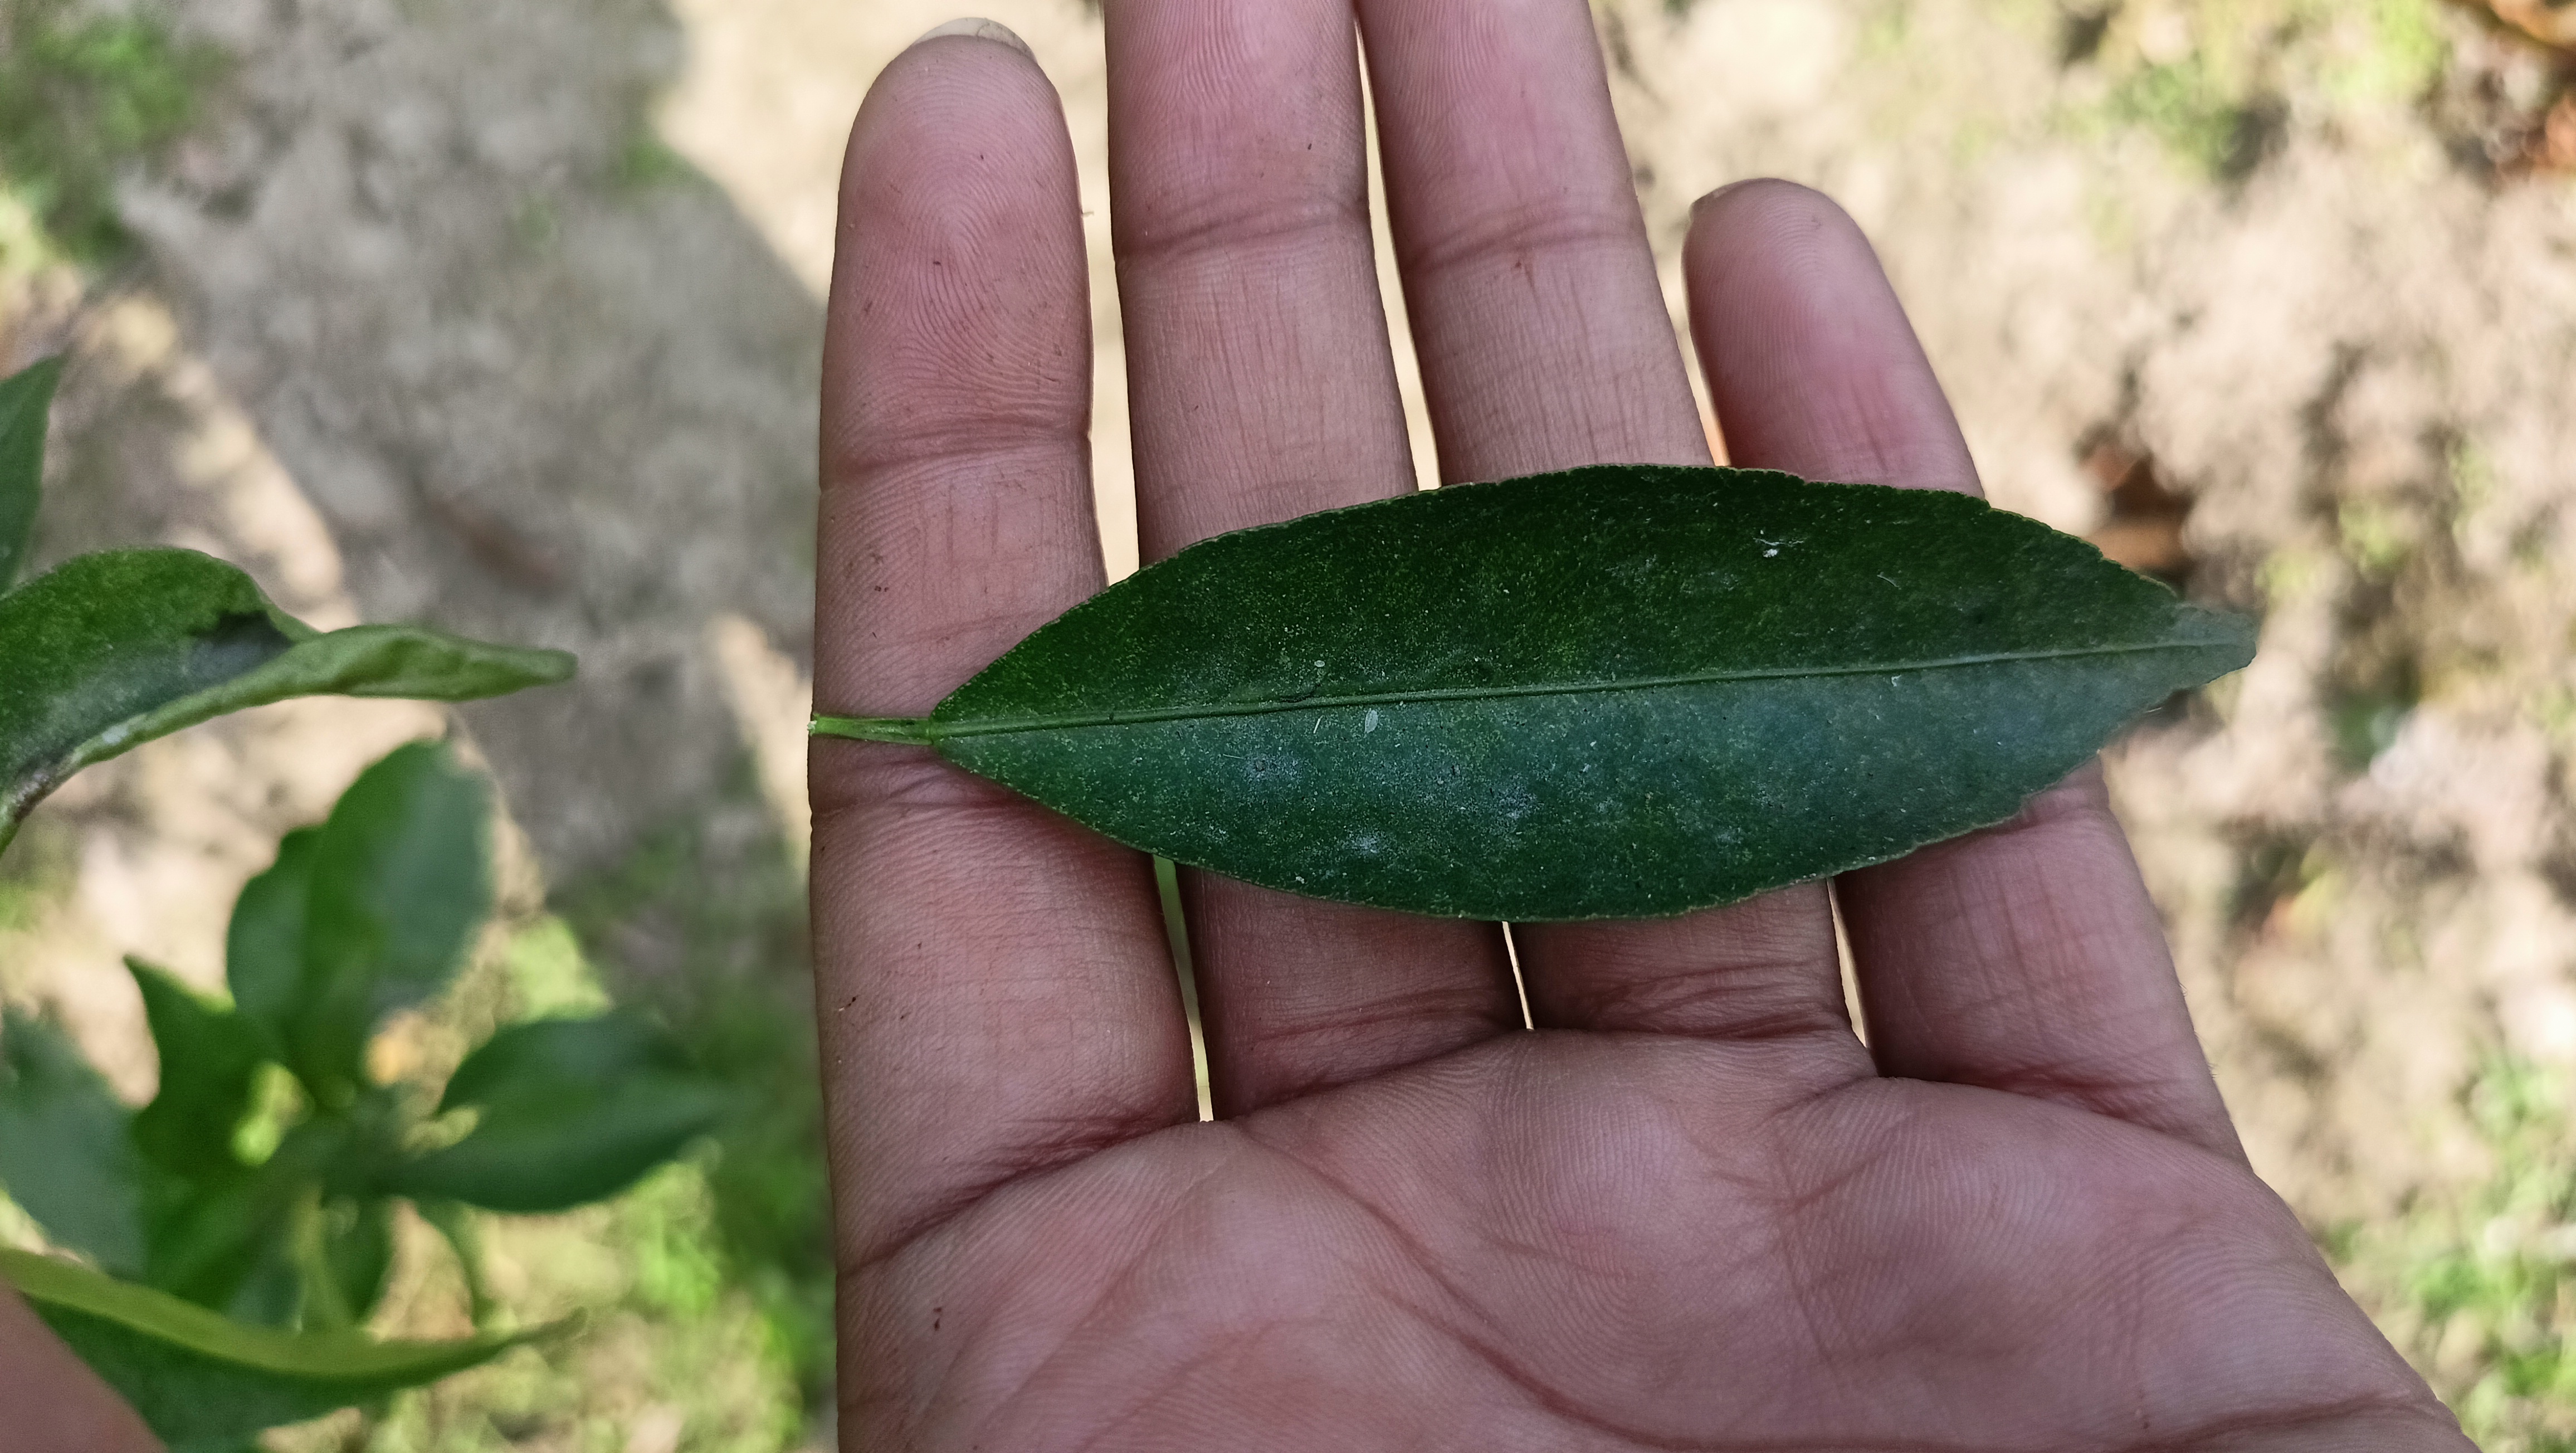
Mandarin leaf variety: Mandaring